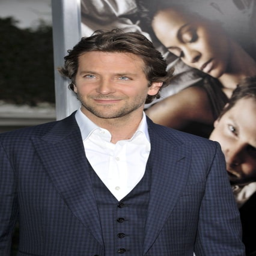
actor at the premiere of the words